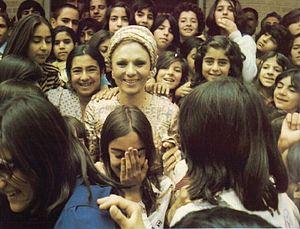
Farah Pahlavi, née Diba le 14 octobre 1938 à Téhéran, a été la troisième et dernière épouse de Mohammad Reza Pahlavi, chah d'Iran, de 1959 à 1980. D'abord reine, elle est faite impératrice en 1967, titre qu'elle va porter officiellement jusqu'au renversement de la monarchie en 1979.